Holmdel Township, New Jersey

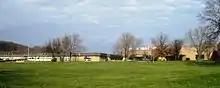
Holmdel High School located on Crawfords Corner Road

The Holmdel Township Public Schools serve students in pre-kindergarten through twelfth grade. As of the 2022–23 school year, the district, comprised of four schools, had an enrollment of 2,918 students and 289.0 classroom teachers (on an FTE basis), for a student–teacher ratio of 10.1:1. Schools in the district (with 2022–23 enrollment data from the National Center for Education Statistics) are